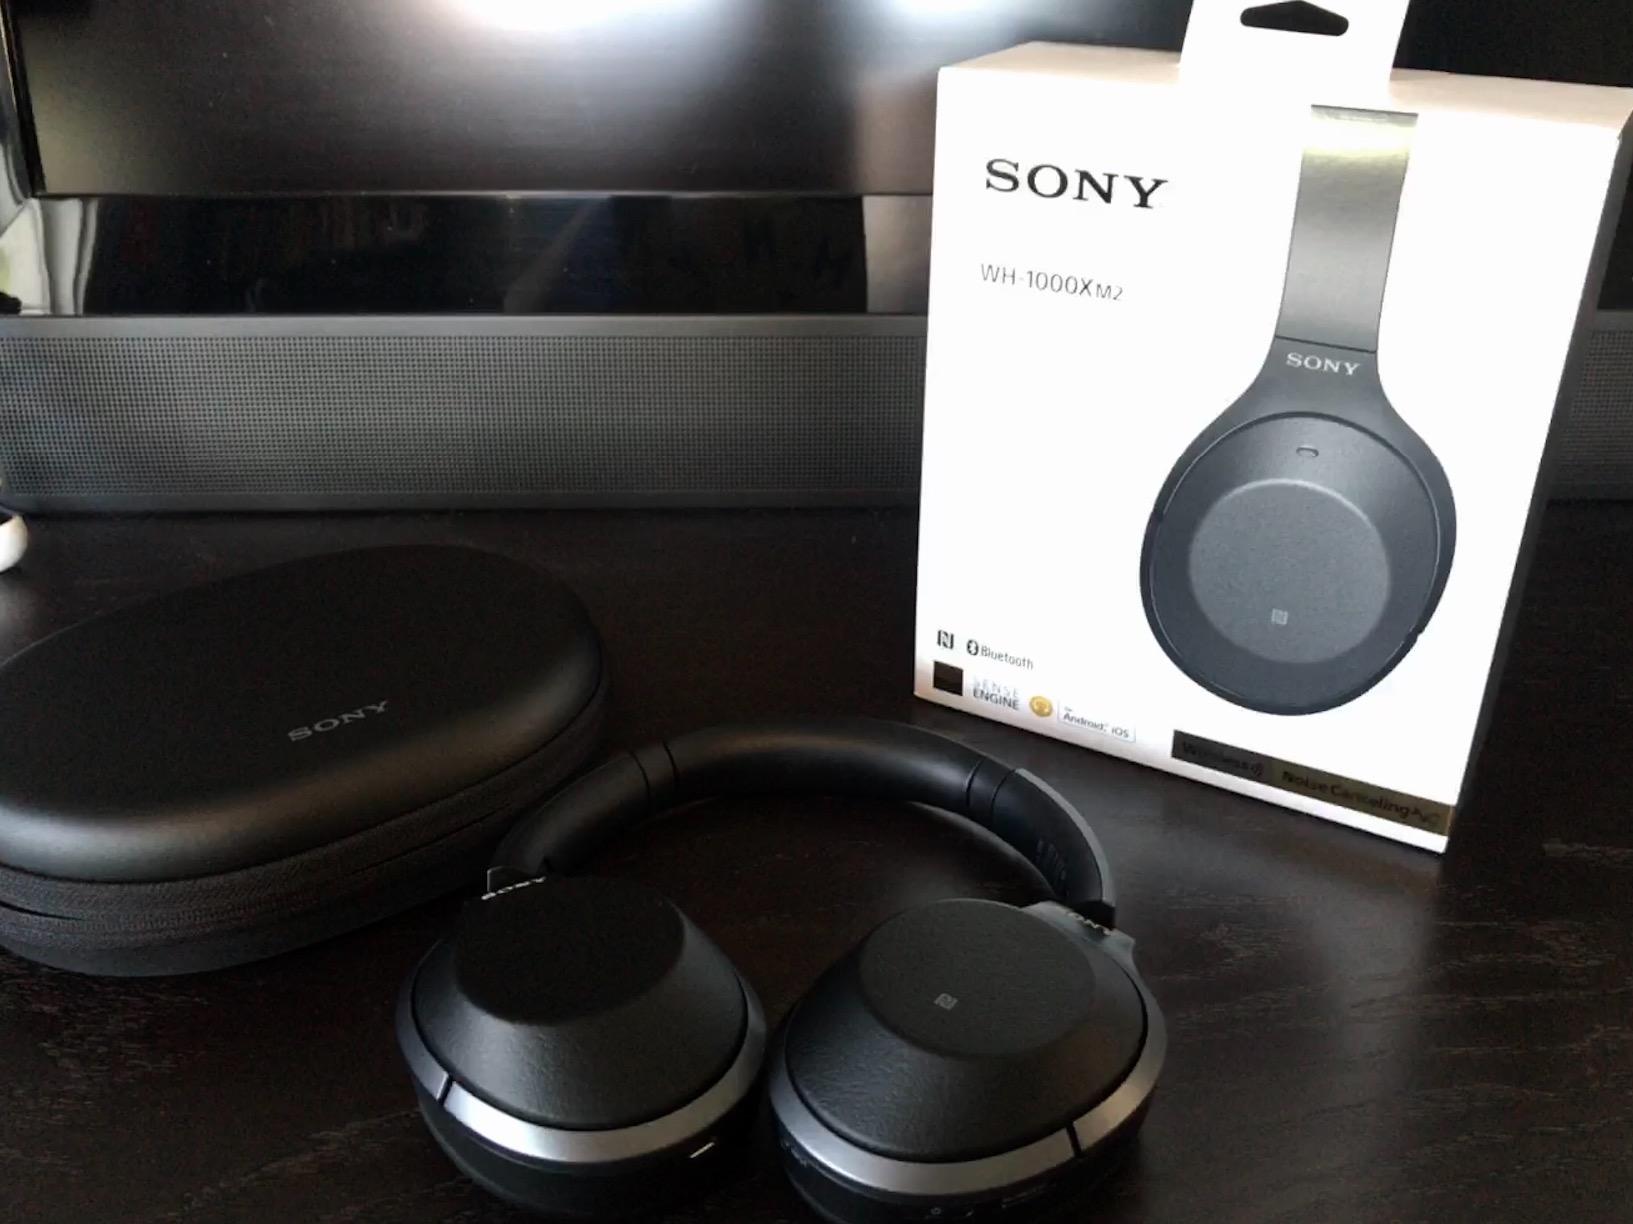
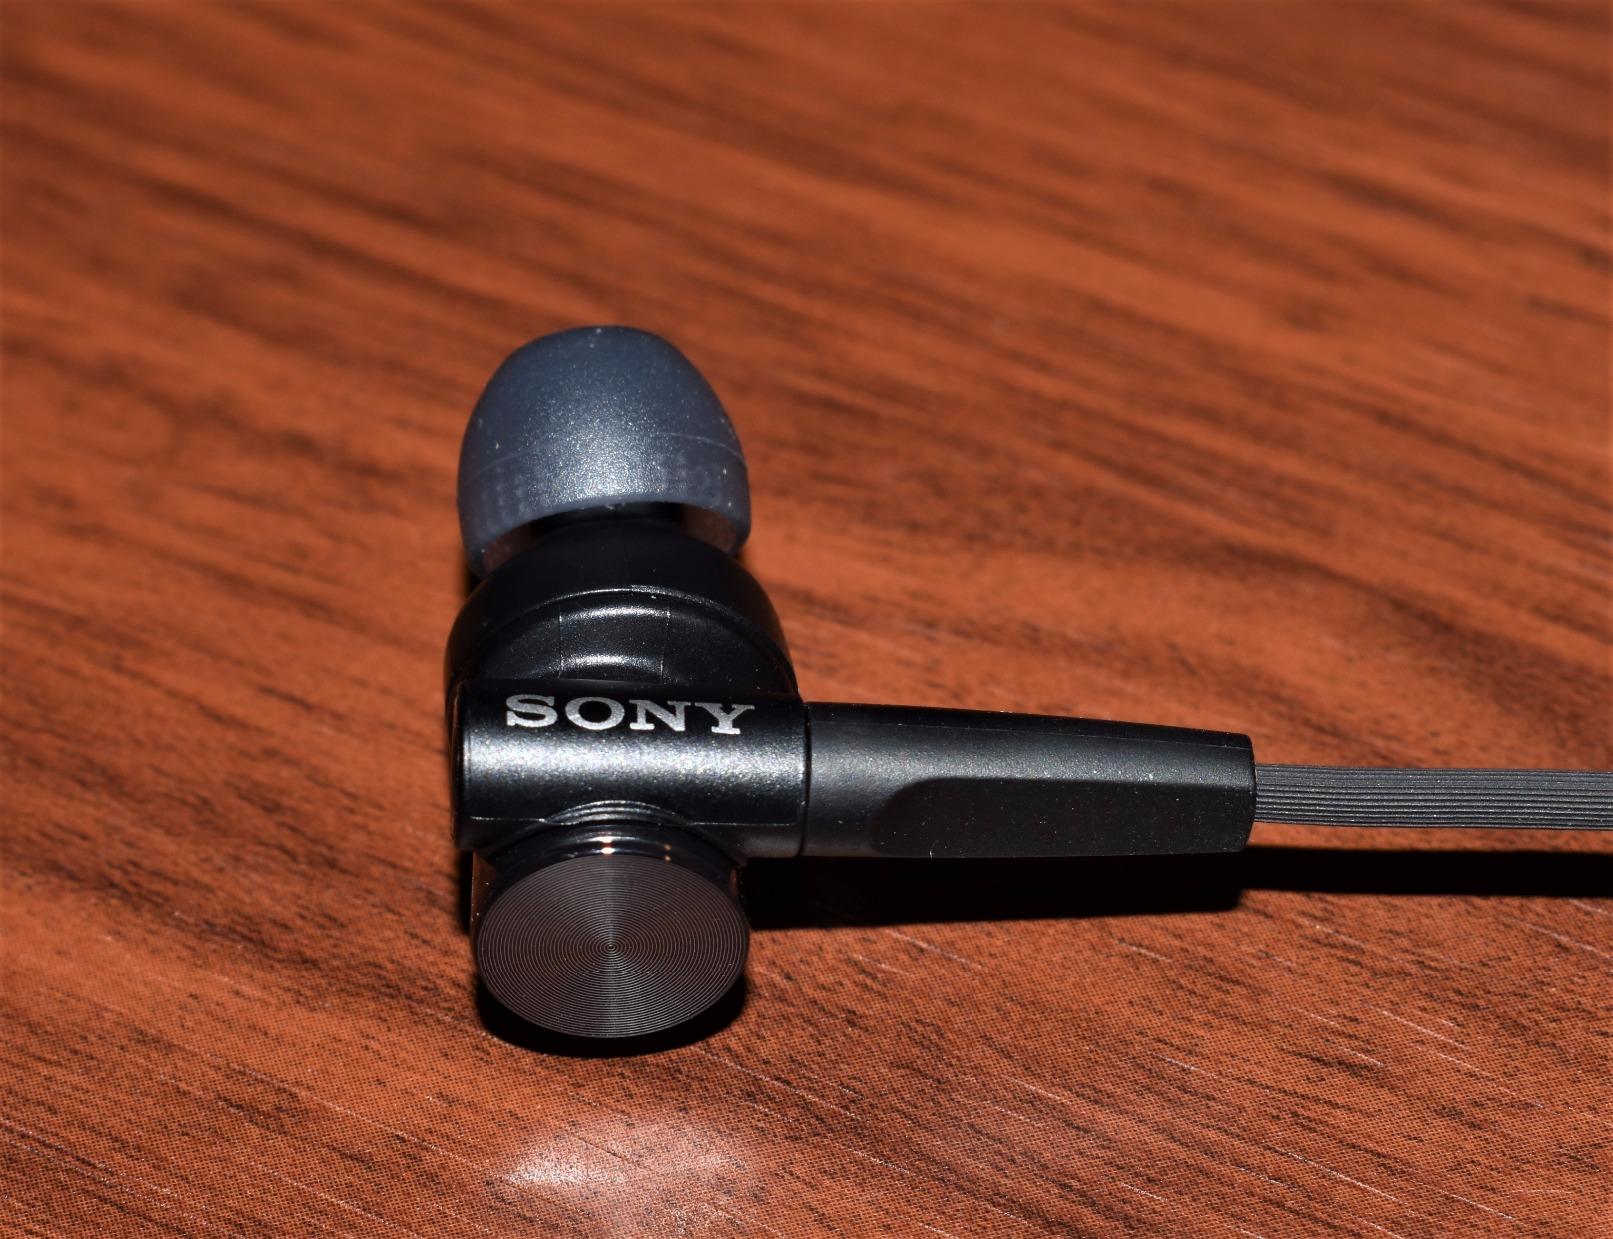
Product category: headphones
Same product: no